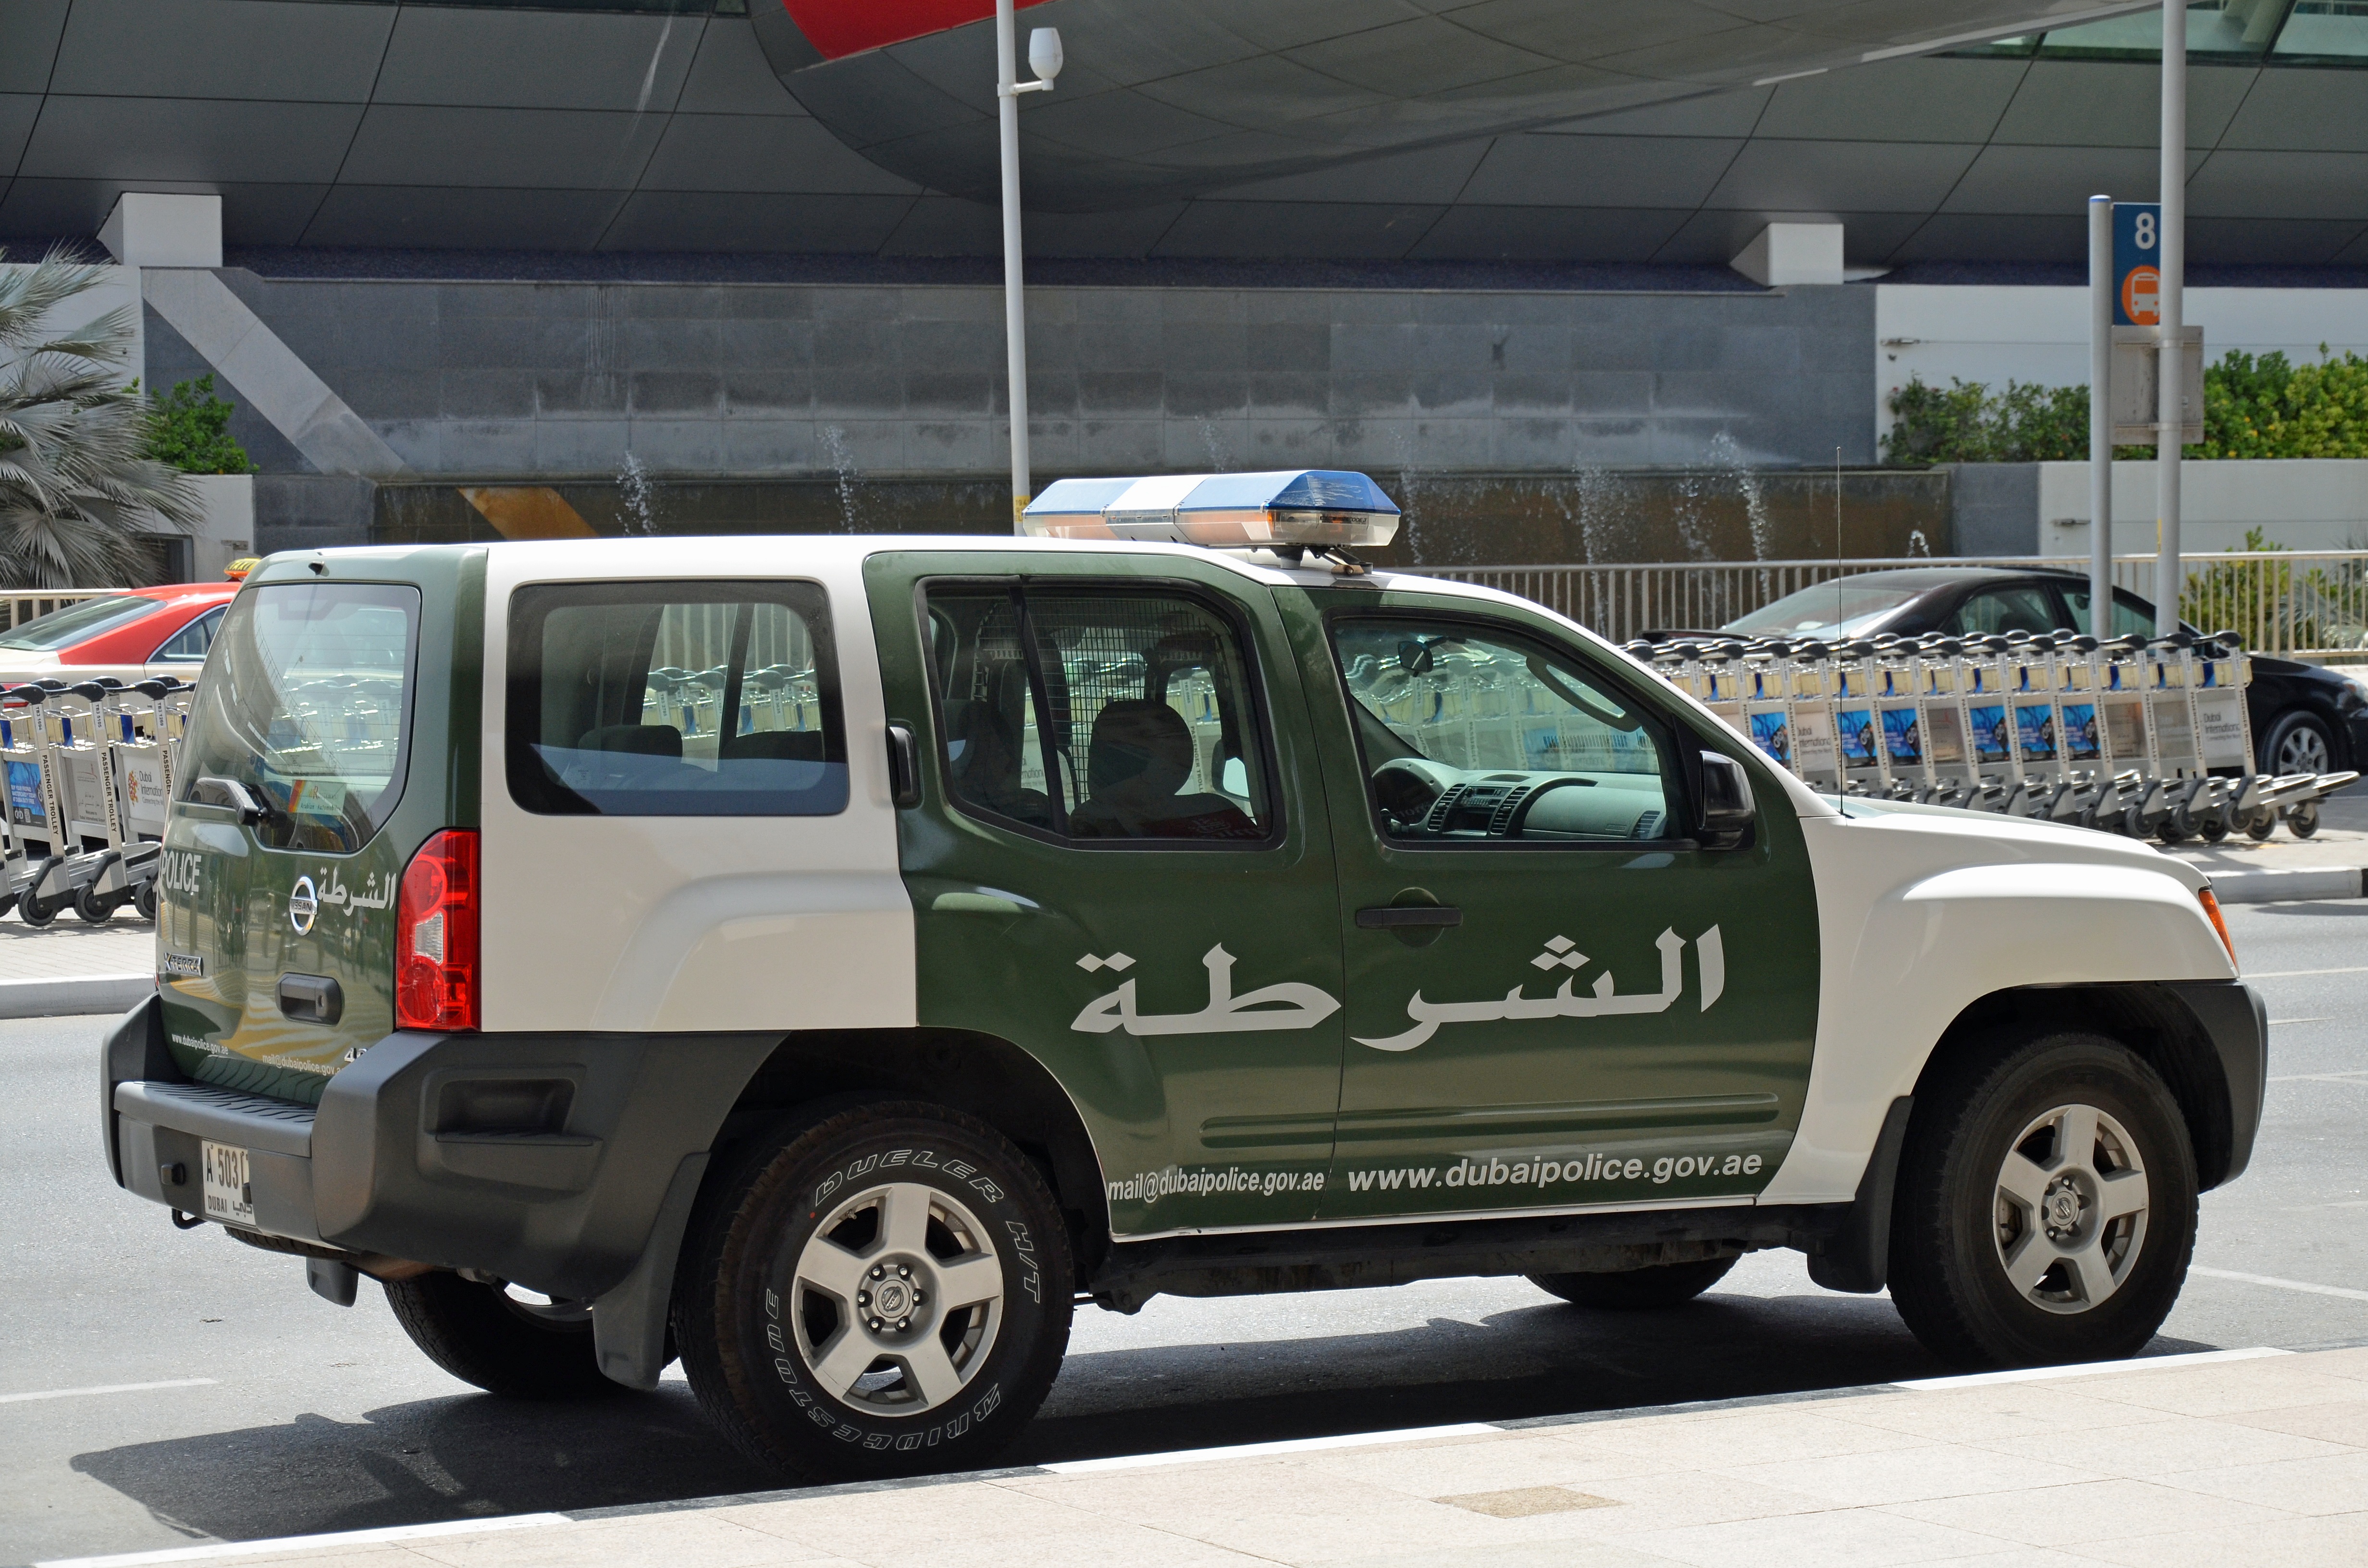
car, jeep, vehicle, dubai, auto, police, nissan, sport utility vehicle, land vehicle, automobile make, automotive exterior, off roading, compact sport utility vehicle, nissan xterra